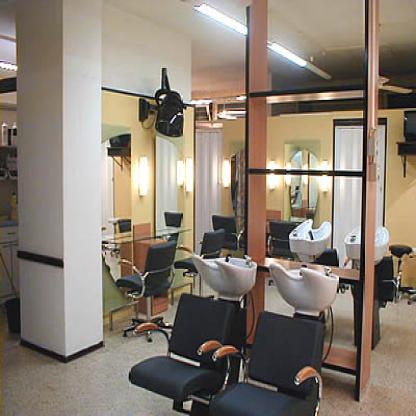
Scene: Indoor